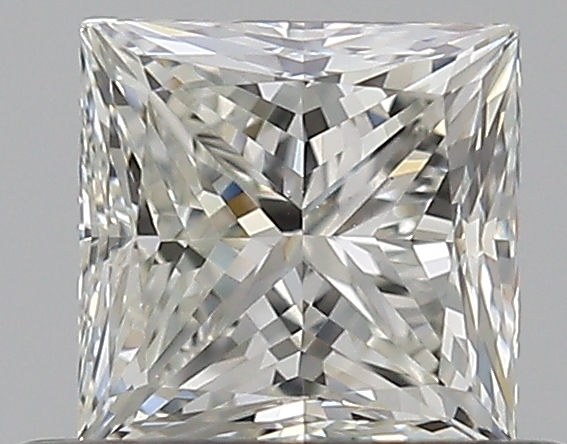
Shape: princess
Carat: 0.5
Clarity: VS2
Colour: J
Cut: VG
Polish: EX
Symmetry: GD
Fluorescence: F
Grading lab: GIA
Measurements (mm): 4.25 x 4.24 x 3.18